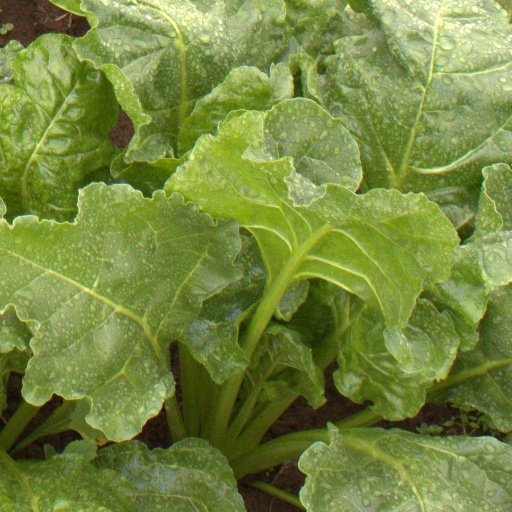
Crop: sugar beet